Military history of Germany

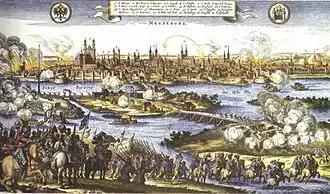
Sack of Magdeburg in 1631. Of the 30,000 citizens, only 5,000 survived.

The imperial general Prince Eugene of Savoy faced the Ottoman Turks on the battlefield, first coming to prominence during the last major Turkish offensive against the Austrian capital of Vienna in 1683. By the closing years of the 17th century, he was already famous for securing Hungary from the Ottoman Empire, and soon rose to the role of principal Austrian commander during the War of the Spanish Succession.